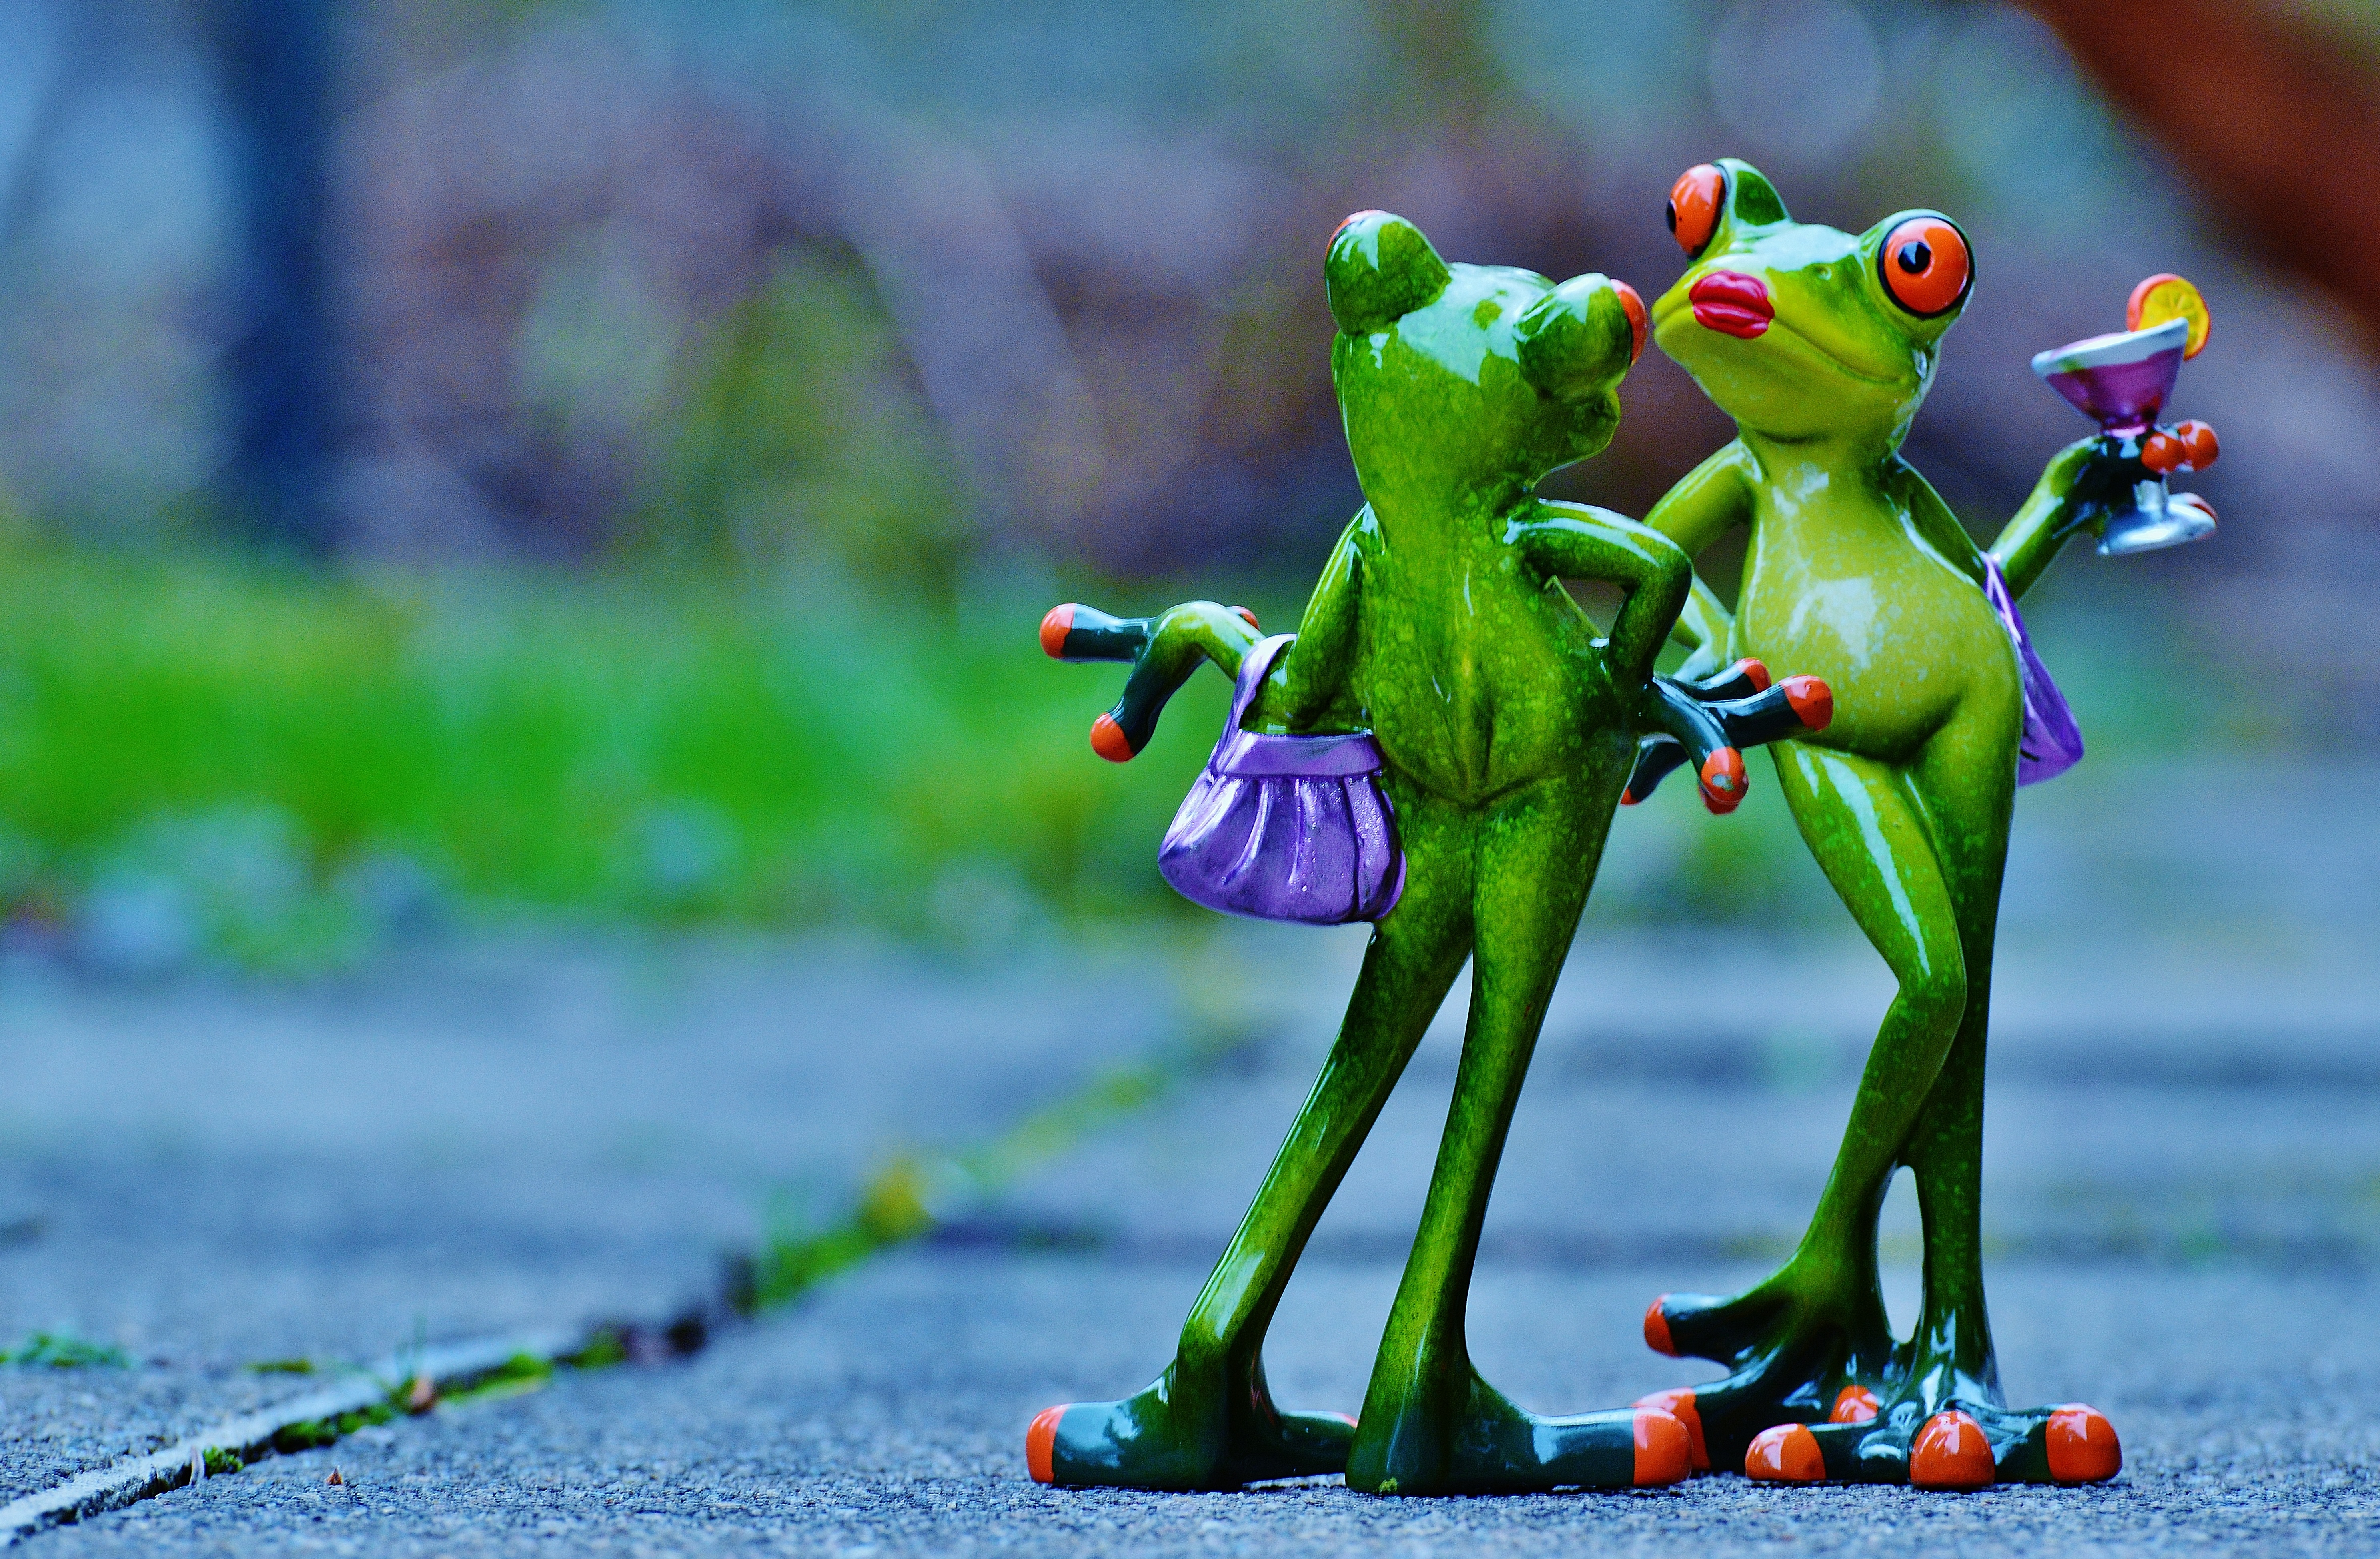
grass, flower, cute, green, amphibian, lady, cocktail, posing, fun, party, chat, funny, are, sexy, chick, entertainment, frogs, macro photography, arrogant